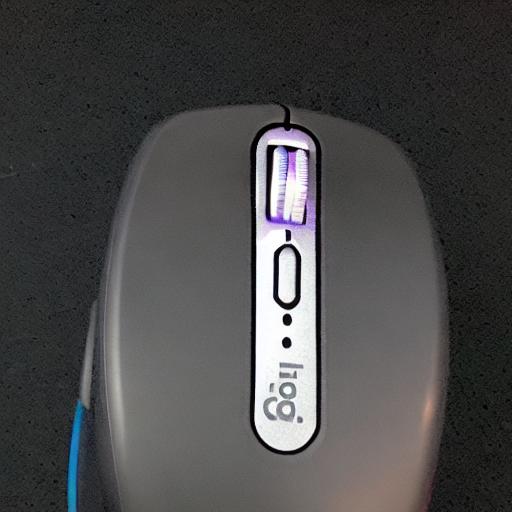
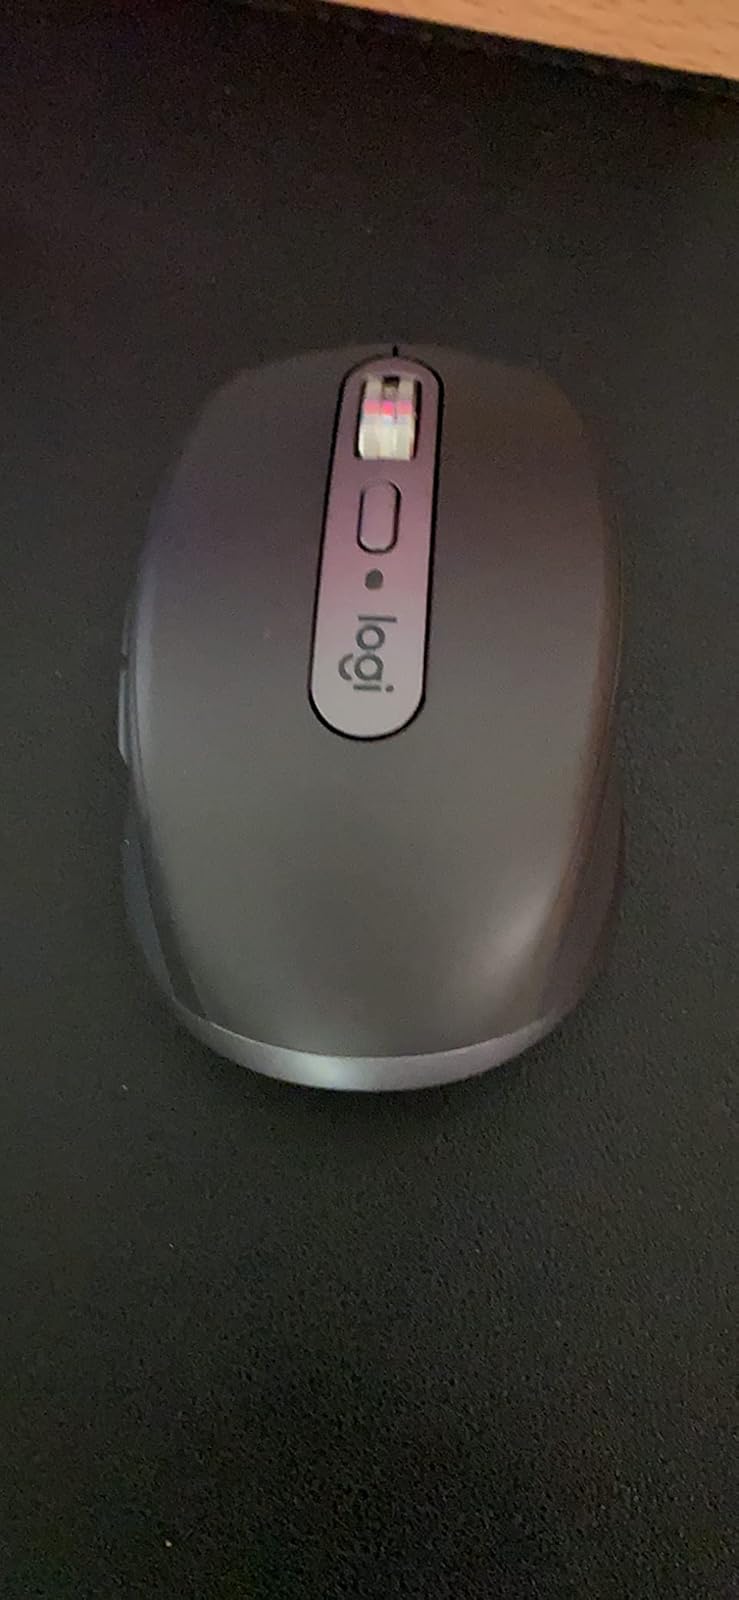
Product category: mouse
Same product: no